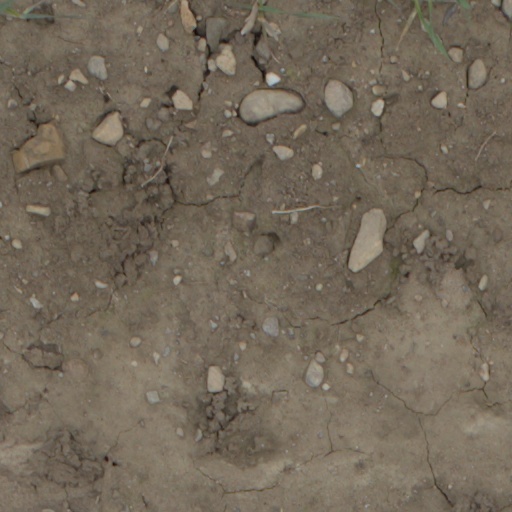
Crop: wheat